Culture of Italy

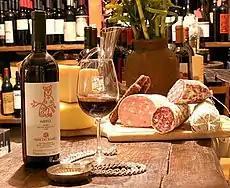
Italian wine and "salumi"

During the 16th century and on into the 18th century, commedia dell'arte was a form of improvisational theatre, and it is still performed today. Travelling troupes of players would set up an outdoor stage and provide amusement in the form of juggling, acrobatics and, more typically, humorous plays based on a repertoire of established characters with a rough storyline, called "canovaccio". Plays did not originate from written drama but from scenarios called lazzi, which were loose frameworks that provided the situations, complications, and outcome of the action, around which the actors would improvise. The characters of the "commedia" usually represent fixed social types and stock characters, each of which has a distinct costume, such as foolish old men, devious servants, or military officers full of false bravado. The main categories of these characters include servants, old men, lovers, and captains.